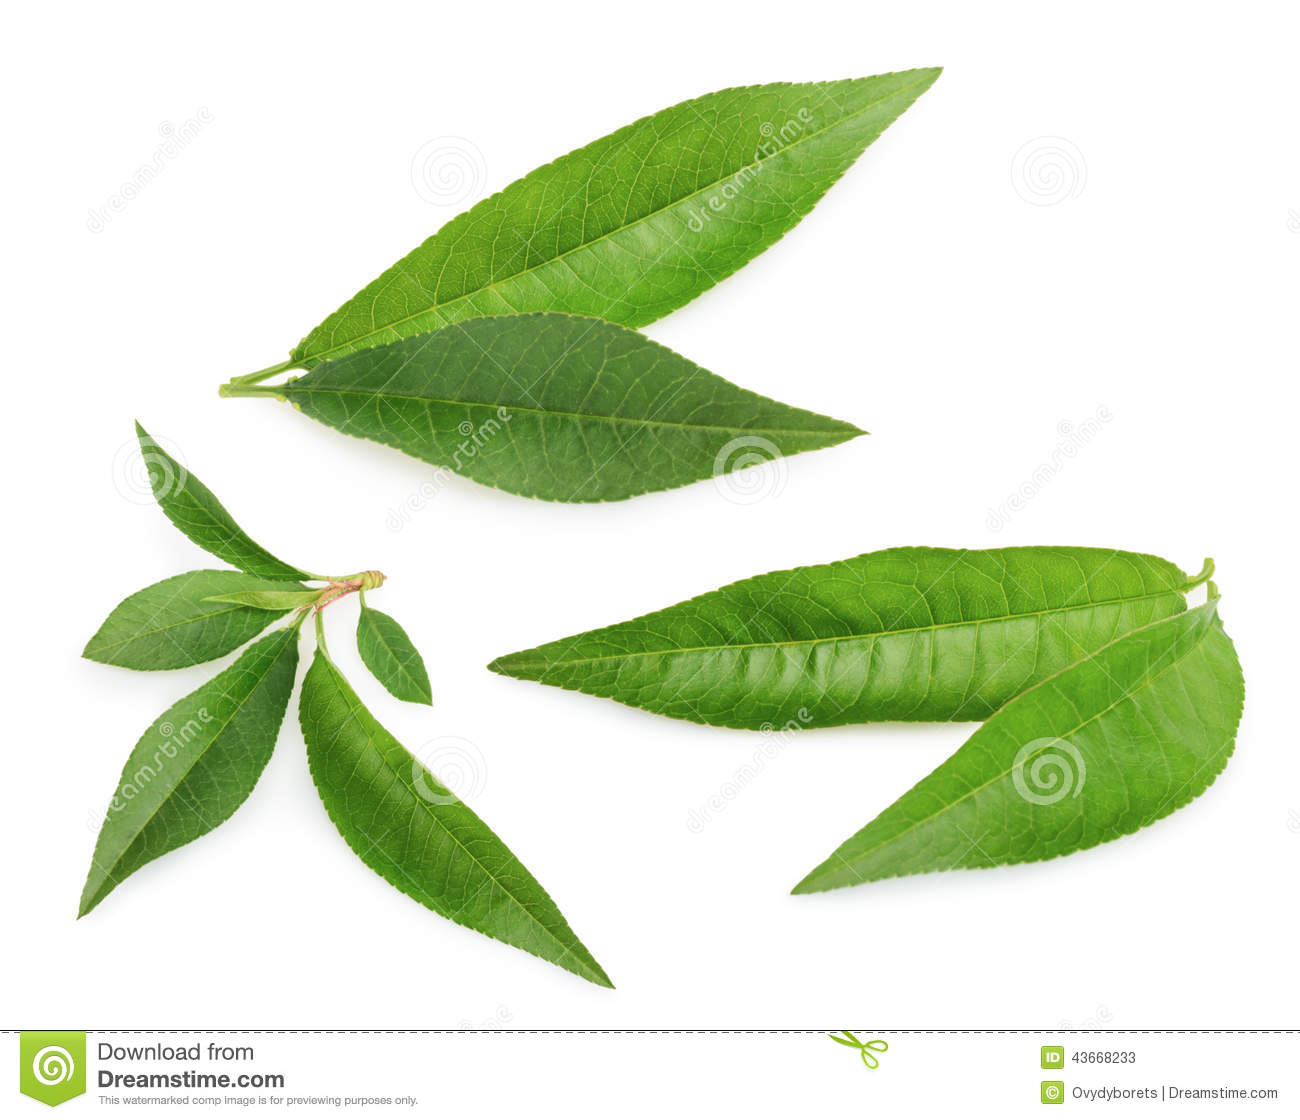
Labels: Peach leaf, Peach leaf, Peach leaf, Peach leaf, Peach leaf, Peach leaf, Peach leaf, Peach leaf, Peach leaf